Garoowe

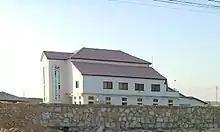
A public library in Garowe.

A number of NGOs also have their main offices in the city, including the local Puntland Development Research Center (PDRC). The PDRC plays a key role in research and funding for the development of peace and effective governance initiatives in Puntland.